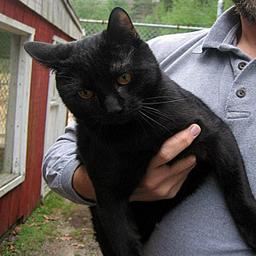
Animal: cats